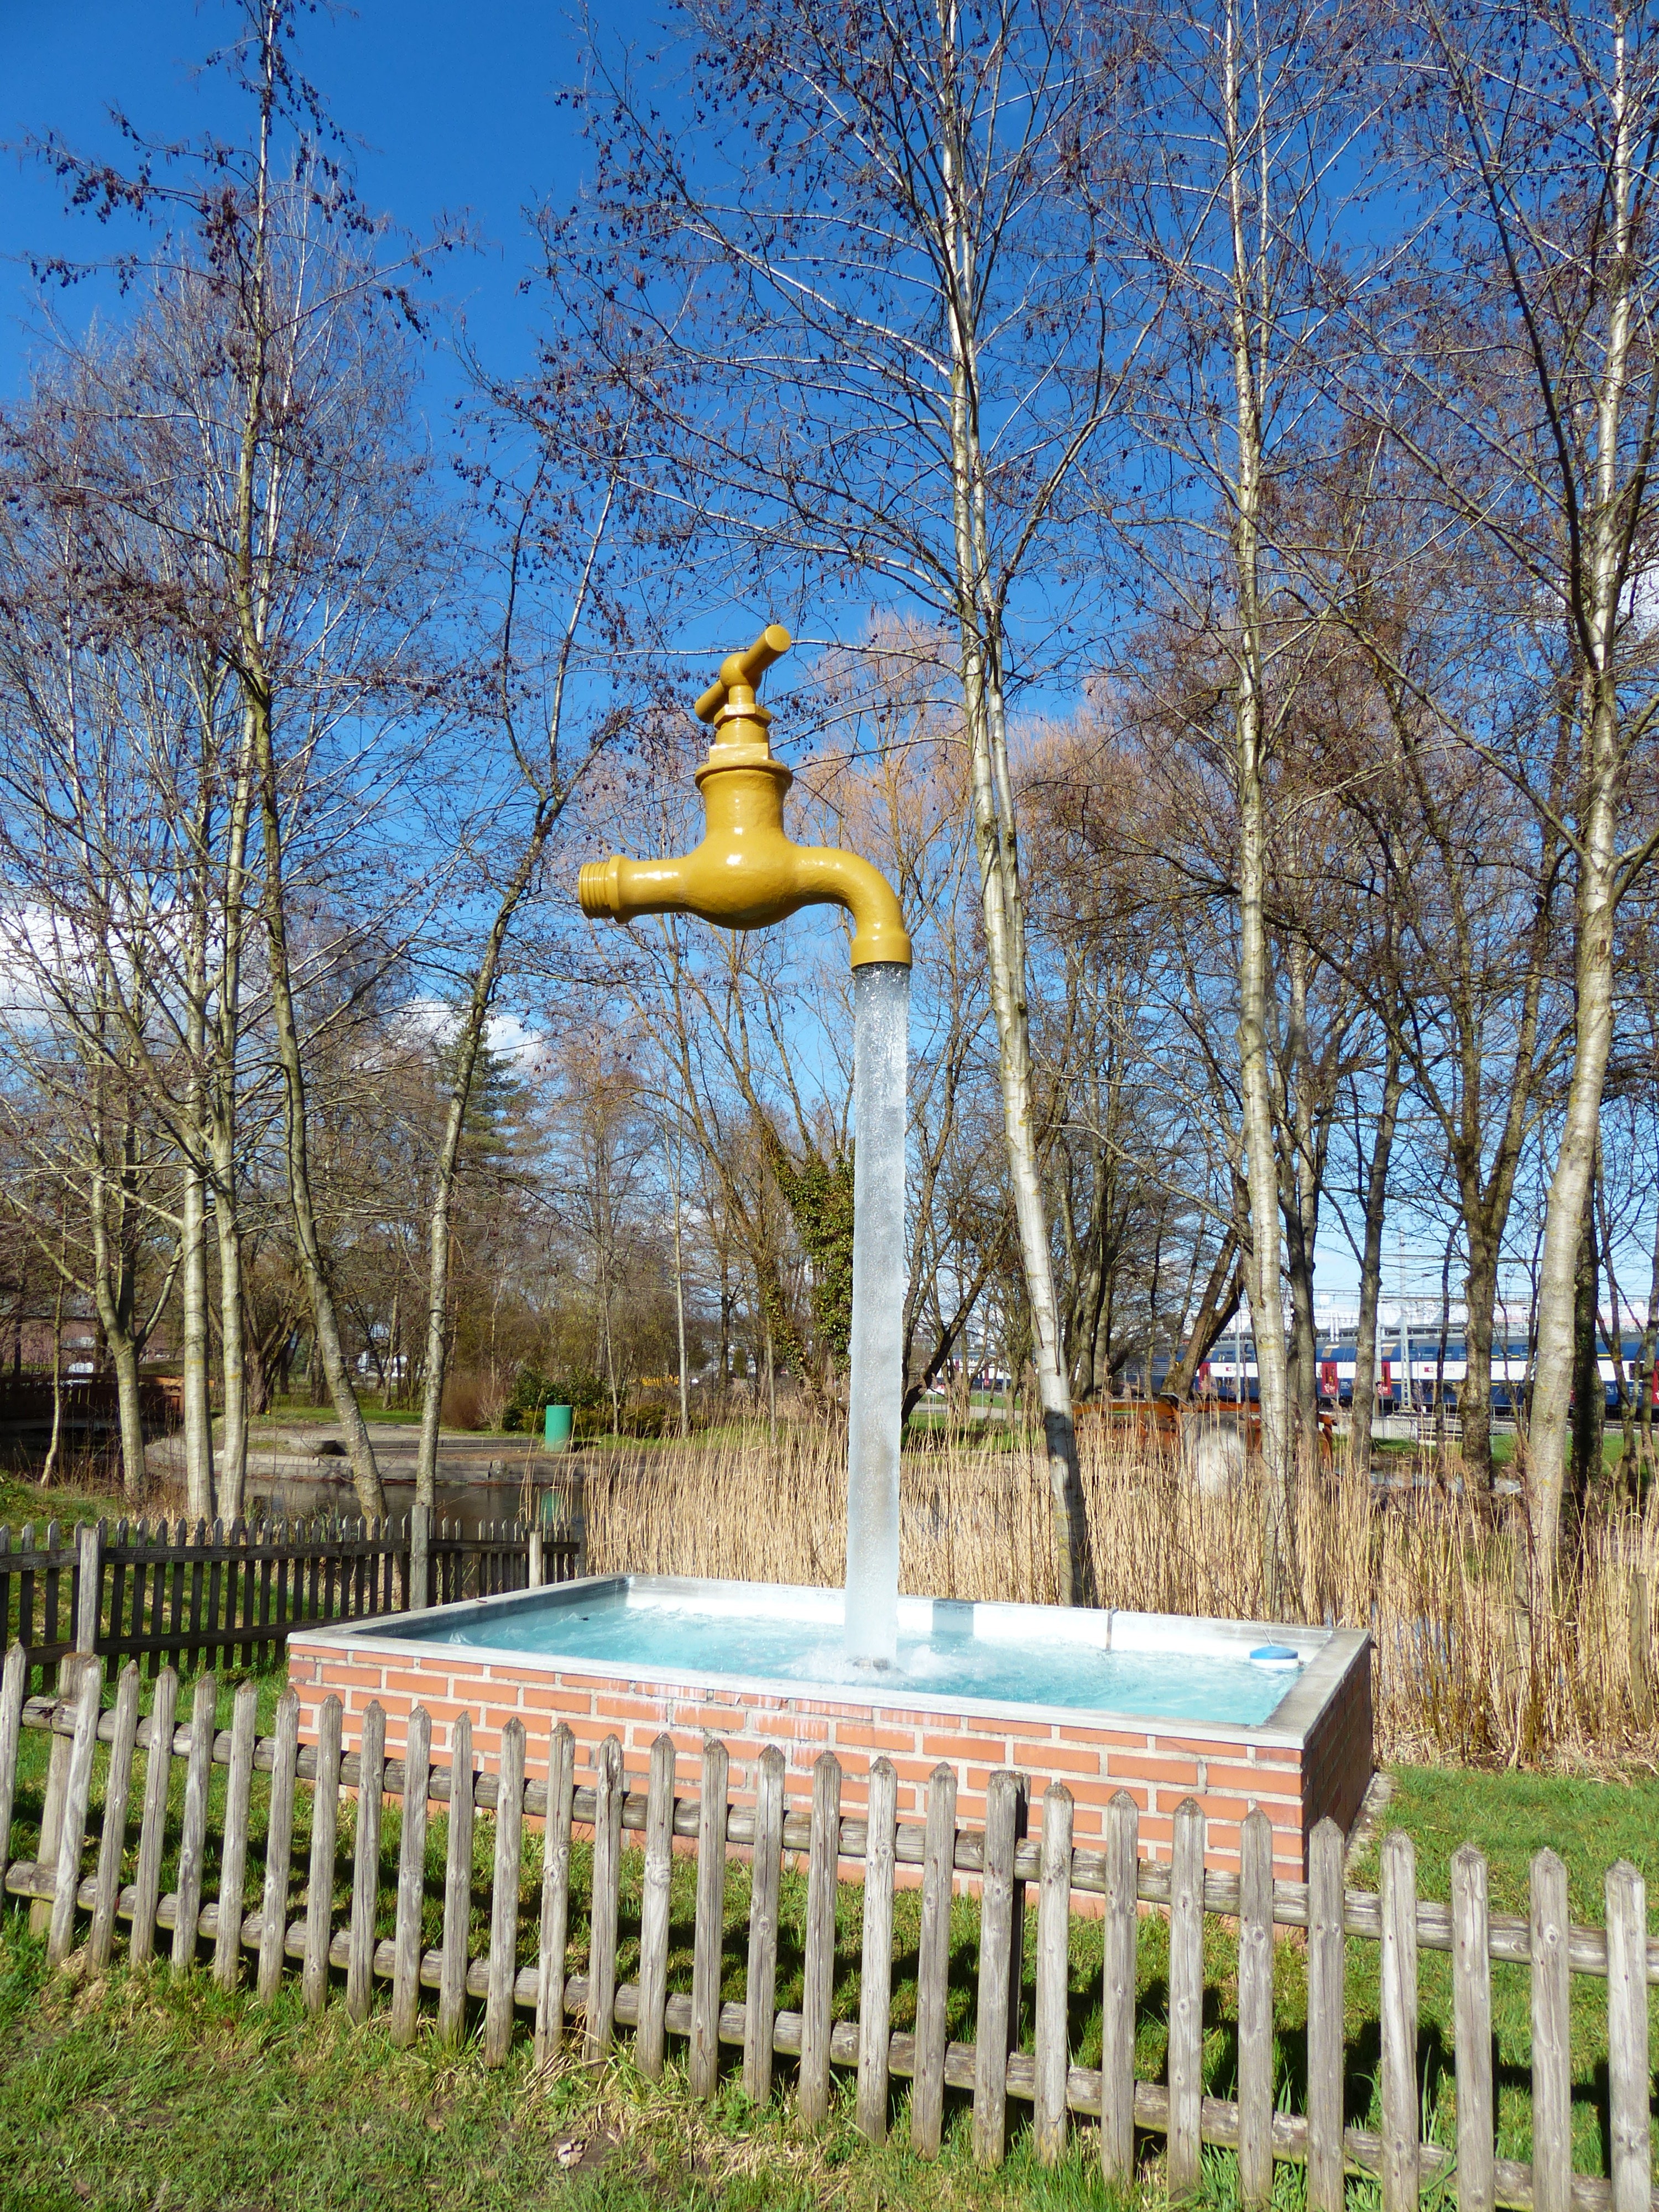
tree, water, park, floating, yellow, garden, lighting, artwork, faucet, water column, deception, art object, water running, optical deception, free standing, man made object, outdoor structure, water marsh